Microsoft Surface

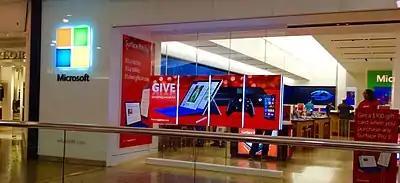
Surface Pro 3 promotion in front of a Microsoft Store

The poor sales of the ARM-based Surface tablet had been credited to the continuing market dominance of Microsoft's competitors in the tablet market. Particularly, Apple's iPad retained its dominance due its App store offering the most tablet-optimized applications. Most OEMs opted to produce tablets running Google Android, which came in a wide variety of sizes and prices (albeit with mixed success among most OEMs), and Google Play had the second-largest selection of tablet applications. By contrast there was a limited amount of software designed specifically for Surface's operating system, Windows RT, the selection which was even weaker than Windows Phone. Indeed, OEMs reported that most customers felt Intel-based tablets were more appropriate for use in business environments, as they were compatible with the much more widely available x86 programs while Windows RT was not. Microsoft's subsequent efforts have been focused upon refining the Surface Pro and making it a viable competitor in the premium ultra-mobile PC category, against other Ultrabooks and the MacBook Air, while discontinuing development of ARM-powered Surface devices as the Surface 3 (non-Pro) had an Intel x86 CPU (albeit with lower performance than the Surface Pro 3).